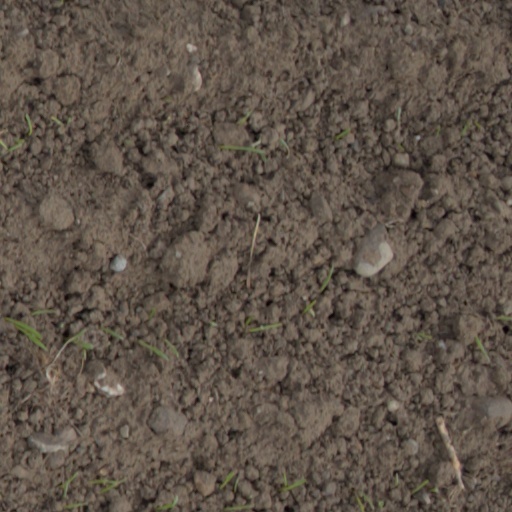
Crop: wheat